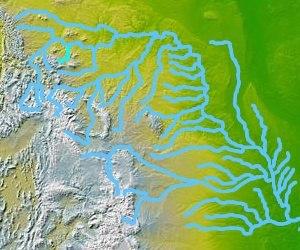
La rivière Judith est un affluent de la rive droite de la rivière Missouri d'environ 200 km de long, coulant dans le centre de l'État du Montana aux États-Unis.